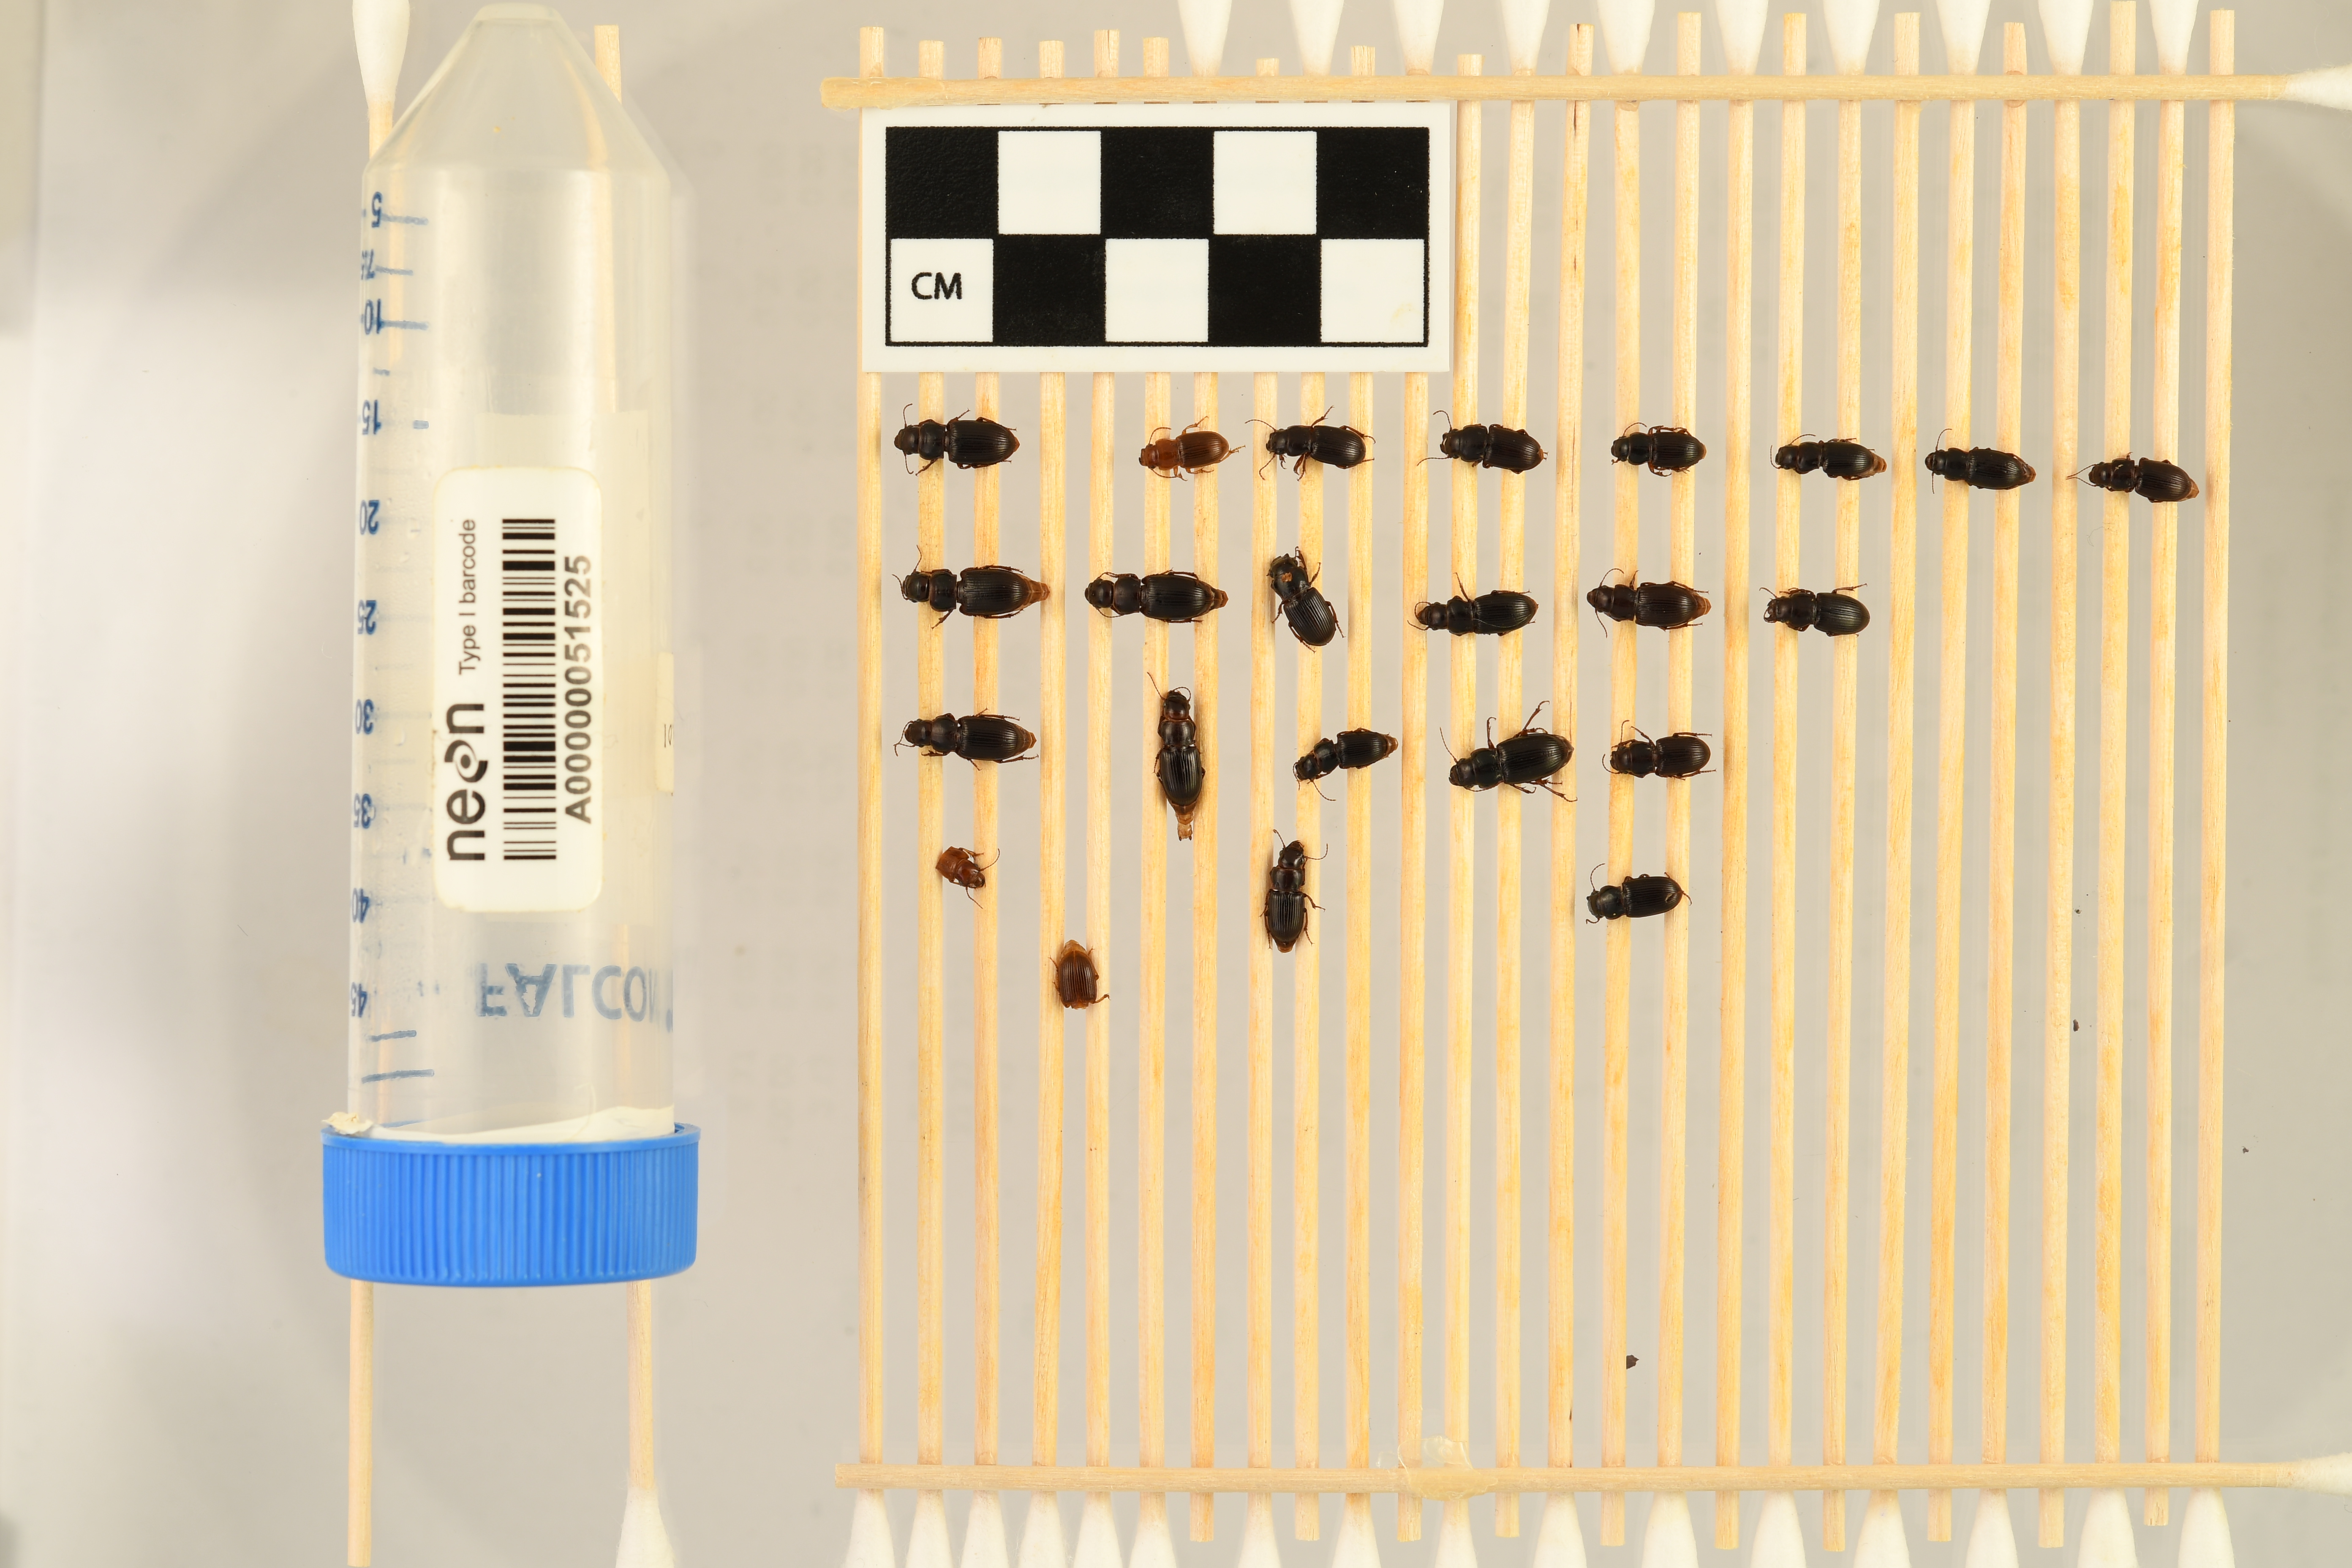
Cratacanthus dubius — North Sterling NEON, plot STER_026. Beetle 1, ElytraLength: 0.633 cm (lying flat: Yes)

Cratacanthus dubius — North Sterling NEON, plot STER_026. Beetle 1, ElytraWidth: 0.4001 cm (lying flat: Yes)

Cratacanthus dubius — North Sterling NEON, plot STER_026. Beetle 2, ElytraLength: 0.4708 cm (lying flat: Yes)

Cratacanthus dubius — North Sterling NEON, plot STER_026. Beetle 2, ElytraWidth: 0.2994 cm (lying flat: Yes)

Cratacanthus dubius — North Sterling NEON, plot STER_026. Beetle 3, ElytraLength: 0.5004 cm (lying flat: No)

Cratacanthus dubius — North Sterling NEON, plot STER_026. Beetle 3, ElytraWidth: 0.3117 cm (lying flat: No)

Cratacanthus dubius — North Sterling NEON, plot STER_026. Beetle 4, ElytraLength: 0.5618 cm (lying flat: Yes)

Cratacanthus dubius — North Sterling NEON, plot STER_026. Beetle 4, ElytraWidth: 0.3427 cm (lying flat: Yes)

Cratacanthus dubius — North Sterling NEON, plot STER_026. Beetle 5, ElytraLength: 0.4847 cm (lying flat: Yes)

Cratacanthus dubius — North Sterling NEON, plot STER_026. Beetle 5, ElytraWidth: 0.316 cm (lying flat: Yes)

Cratacanthus dubius — North Sterling NEON, plot STER_026. Beetle 6, ElytraLength: 0.4766 cm (lying flat: No)

Cratacanthus dubius — North Sterling NEON, plot STER_026. Beetle 6, ElytraWidth: 0.3053 cm (lying flat: No)

Cratacanthus dubius — North Sterling NEON, plot STER_026. Beetle 7, ElytraLength: 0.521 cm (lying flat: Yes)

Cratacanthus dubius — North Sterling NEON, plot STER_026. Beetle 7, ElytraWidth: 0.3201 cm (lying flat: Yes)

Cratacanthus dubius — North Sterling NEON, plot STER_026. Beetle 8, ElytraLength: 0.5081 cm (lying flat: Yes)

Cratacanthus dubius — North Sterling NEON, plot STER_026. Beetle 8, ElytraWidth: 0.322 cm (lying flat: Yes)

Cratacanthus dubius — North Sterling NEON, plot STER_026. Beetle 9, ElytraLength: 0.6316 cm (lying flat: Yes)

Cratacanthus dubius — North Sterling NEON, plot STER_026. Beetle 9, ElytraWidth: 0.4211 cm (lying flat: Yes)

Cratacanthus dubius — North Sterling NEON, plot STER_026. Beetle 10, ElytraLength: 0.633 cm (lying flat: Yes)

Cratacanthus dubius — North Sterling NEON, plot STER_026. Beetle 10, ElytraWidth: 0.3795 cm (lying flat: Yes)

Cratacanthus dubius — North Sterling NEON, plot STER_026. Beetle 11, ElytraLength: 0.5055 cm (lying flat: Yes)

Cratacanthus dubius — North Sterling NEON, plot STER_026. Beetle 11, ElytraWidth: 0.3738 cm (lying flat: Yes)

Cratacanthus dubius — North Sterling NEON, plot STER_026. Beetle 12, ElytraLength: 0.5732 cm (lying flat: No)

Cratacanthus dubius — North Sterling NEON, plot STER_026. Beetle 12, ElytraWidth: 0.337 cm (lying flat: No)

Cratacanthus dubius — North Sterling NEON, plot STER_026. Beetle 13, ElytraLength: 0.579 cm (lying flat: Yes)

Cratacanthus dubius — North Sterling NEON, plot STER_026. Beetle 13, ElytraWidth: 0.3795 cm (lying flat: Yes)

Cratacanthus dubius — North Sterling NEON, plot STER_026. Beetle 14, ElytraLength: 0.5141 cm (lying flat: Yes)

Cratacanthus dubius — North Sterling NEON, plot STER_026. Beetle 14, ElytraWidth: 0.3499 cm (lying flat: Yes)

Cratacanthus dubius — North Sterling NEON, plot STER_026. Beetle 15, ElytraLength: 0.6023 cm (lying flat: Yes)

Cratacanthus dubius — North Sterling NEON, plot STER_026. Beetle 15, ElytraWidth: 0.3795 cm (lying flat: Yes)

Cratacanthus dubius — North Sterling NEON, plot STER_026. Beetle 16, ElytraLength: 0.5385 cm (lying flat: Yes)

Cratacanthus dubius — North Sterling NEON, plot STER_026. Beetle 16, ElytraWidth: 0.3593 cm (lying flat: Yes)

Cratacanthus dubius — North Sterling NEON, plot STER_026. Beetle 17, ElytraLength: 0.4779 cm (lying flat: Yes)

Cratacanthus dubius — North Sterling NEON, plot STER_026. Beetle 17, ElytraWidth: 0.2977 cm (lying flat: Yes)

Cratacanthus dubius — North Sterling NEON, plot STER_026. Beetle 18, ElytraLength: 0.6408 cm (lying flat: Yes)

Cratacanthus dubius — North Sterling NEON, plot STER_026. Beetle 18, ElytraWidth: 0.4111 cm (lying flat: Yes)

Cratacanthus dubius — North Sterling NEON, plot STER_026. Beetle 19, ElytraLength: 0.4965 cm (lying flat: Yes)

Cratacanthus dubius — North Sterling NEON, plot STER_026. Beetle 19, ElytraWidth: 0.3488 cm (lying flat: Yes)

Cratacanthus dubius — North Sterling NEON, plot STER_026. Beetle 20, ElytraLength: 0.486 cm (lying flat: Yes)

Cratacanthus dubius — North Sterling NEON, plot STER_026. Beetle 20, ElytraWidth: 0.3278 cm (lying flat: Yes)

Cratacanthus dubius — North Sterling NEON, plot STER_026. Beetle 21, ElytraLength: 0.4738 cm (lying flat: Yes)

Cratacanthus dubius — North Sterling NEON, plot STER_026. Beetle 21, ElytraWidth: 0.316 cm (lying flat: Yes)

Cratacanthus dubius — North Sterling NEON, plot STER_026. Beetle 22, ElytraLength: 0.5615 cm (lying flat: Yes)

Cratacanthus dubius — North Sterling NEON, plot STER_026. Beetle 22, ElytraWidth: 0.3499 cm (lying flat: Yes)